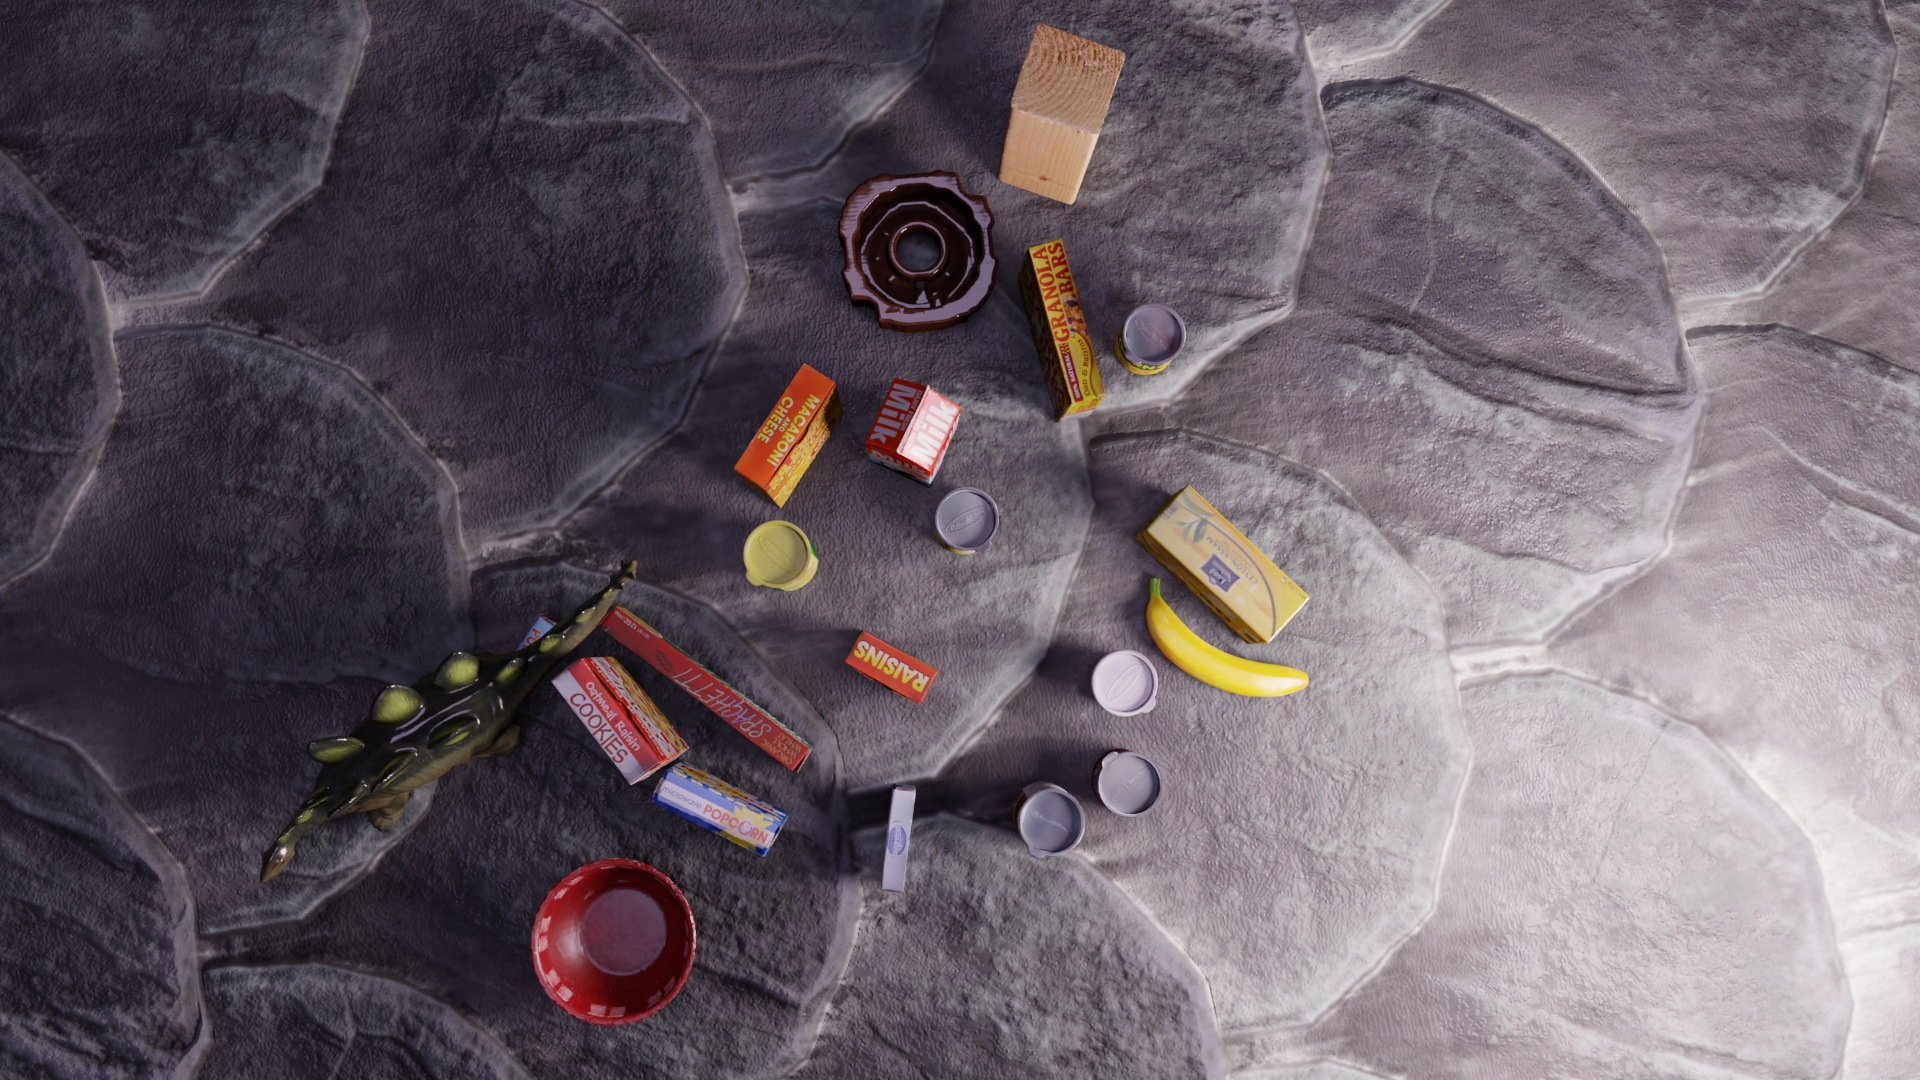
Question:
Can you provide the eight normalized (x, y) image coordinates between 0 and 1 for the cuboid corners of the topmost instance of the box of macaroni and cheese labeled "SO CHEESY!"? Your answer should be a list of normalized (x, y) image coordinates between 0 and 1 with bottom face first then top face, all counter-clockwise.
Answer: [(0.390104, 0.451852), (0.407292, 0.471296), (0.440625, 0.381481), (0.423958, 0.362037), (0.380208, 0.433333), (0.399479, 0.45463), (0.436979, 0.353704), (0.418229, 0.332407)]